Greektown, Baltimore

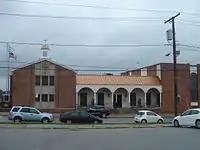
St. Nicholas Greek Orthodox Church, April 2013

The neighborhood is served by Dr. John Ruhrah Elementary Middle School, a city-designated landmark building, built in 1930.